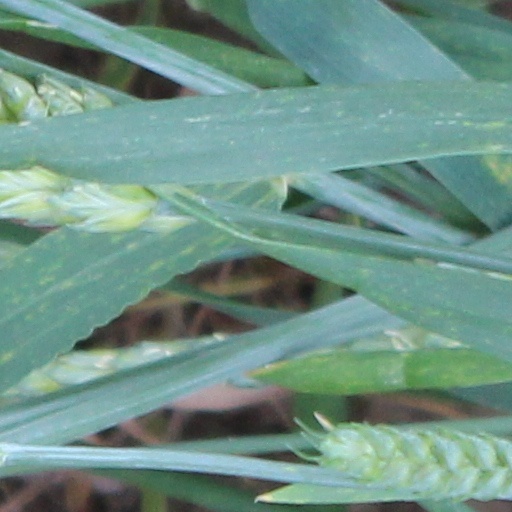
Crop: wheat